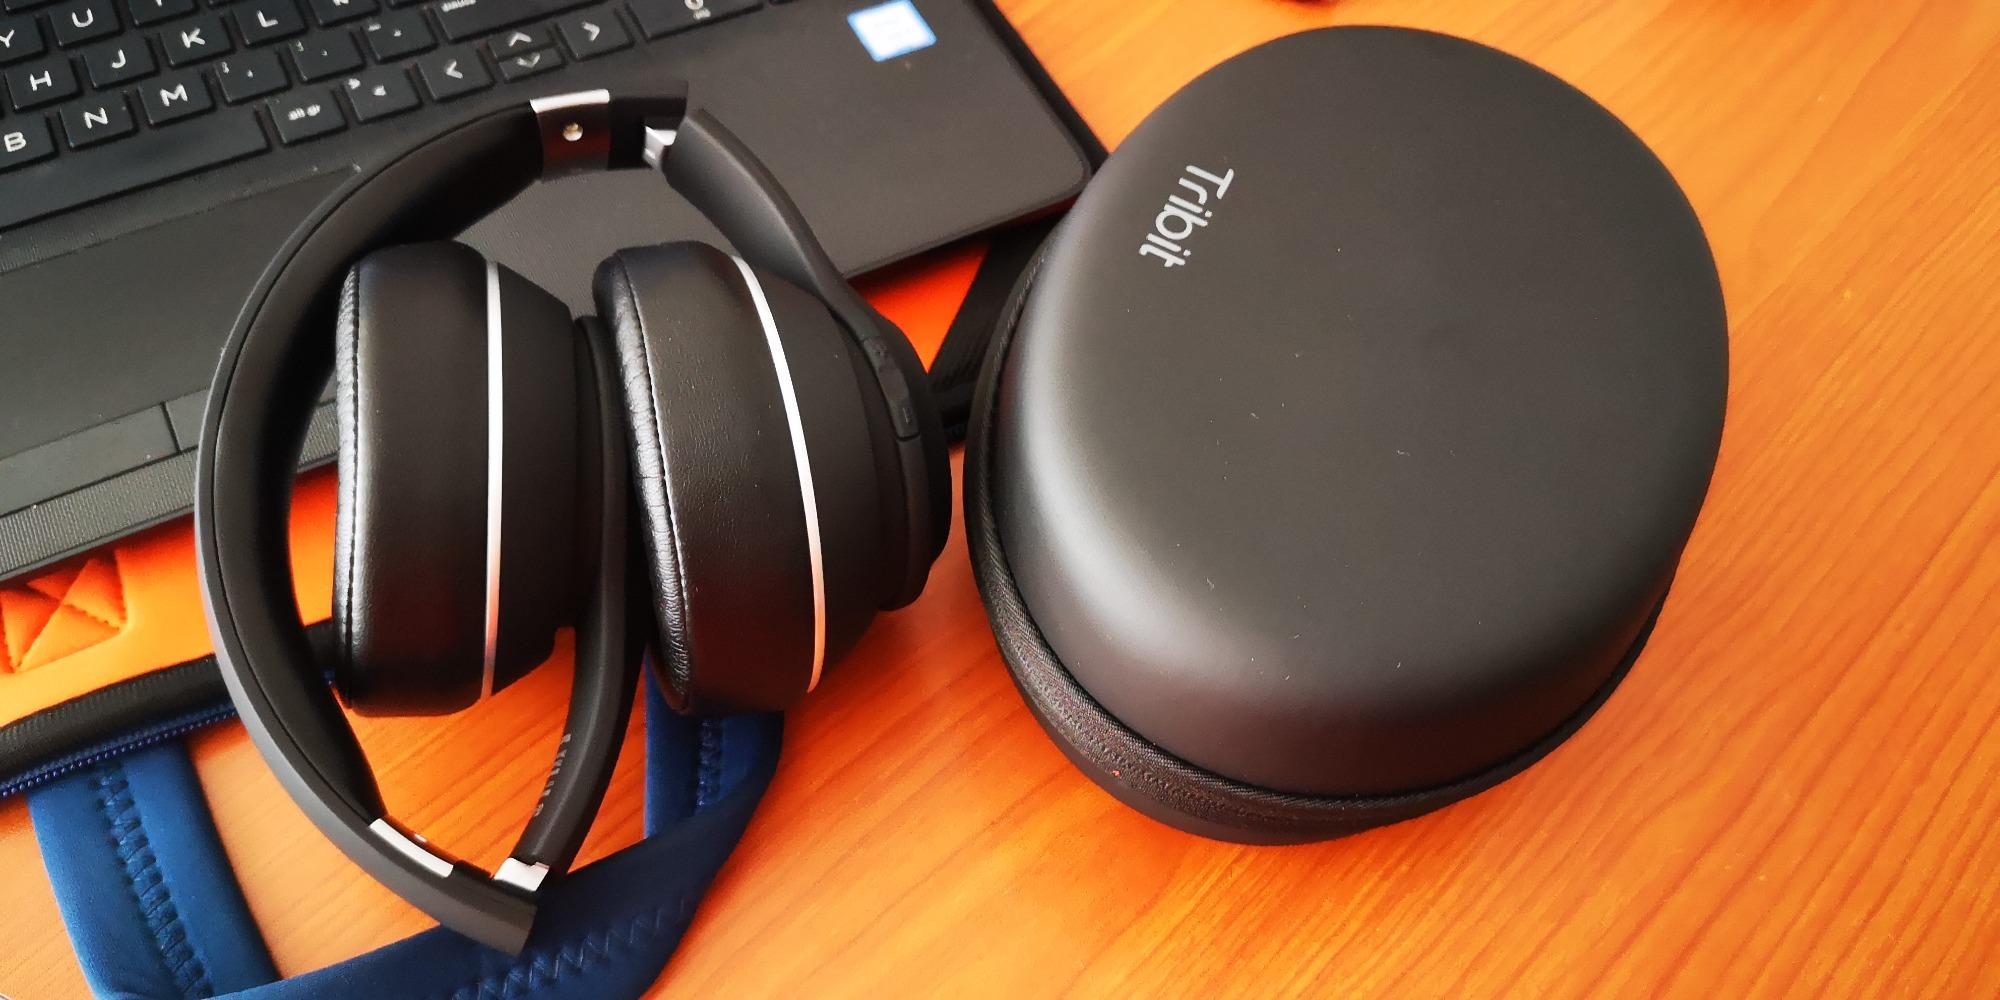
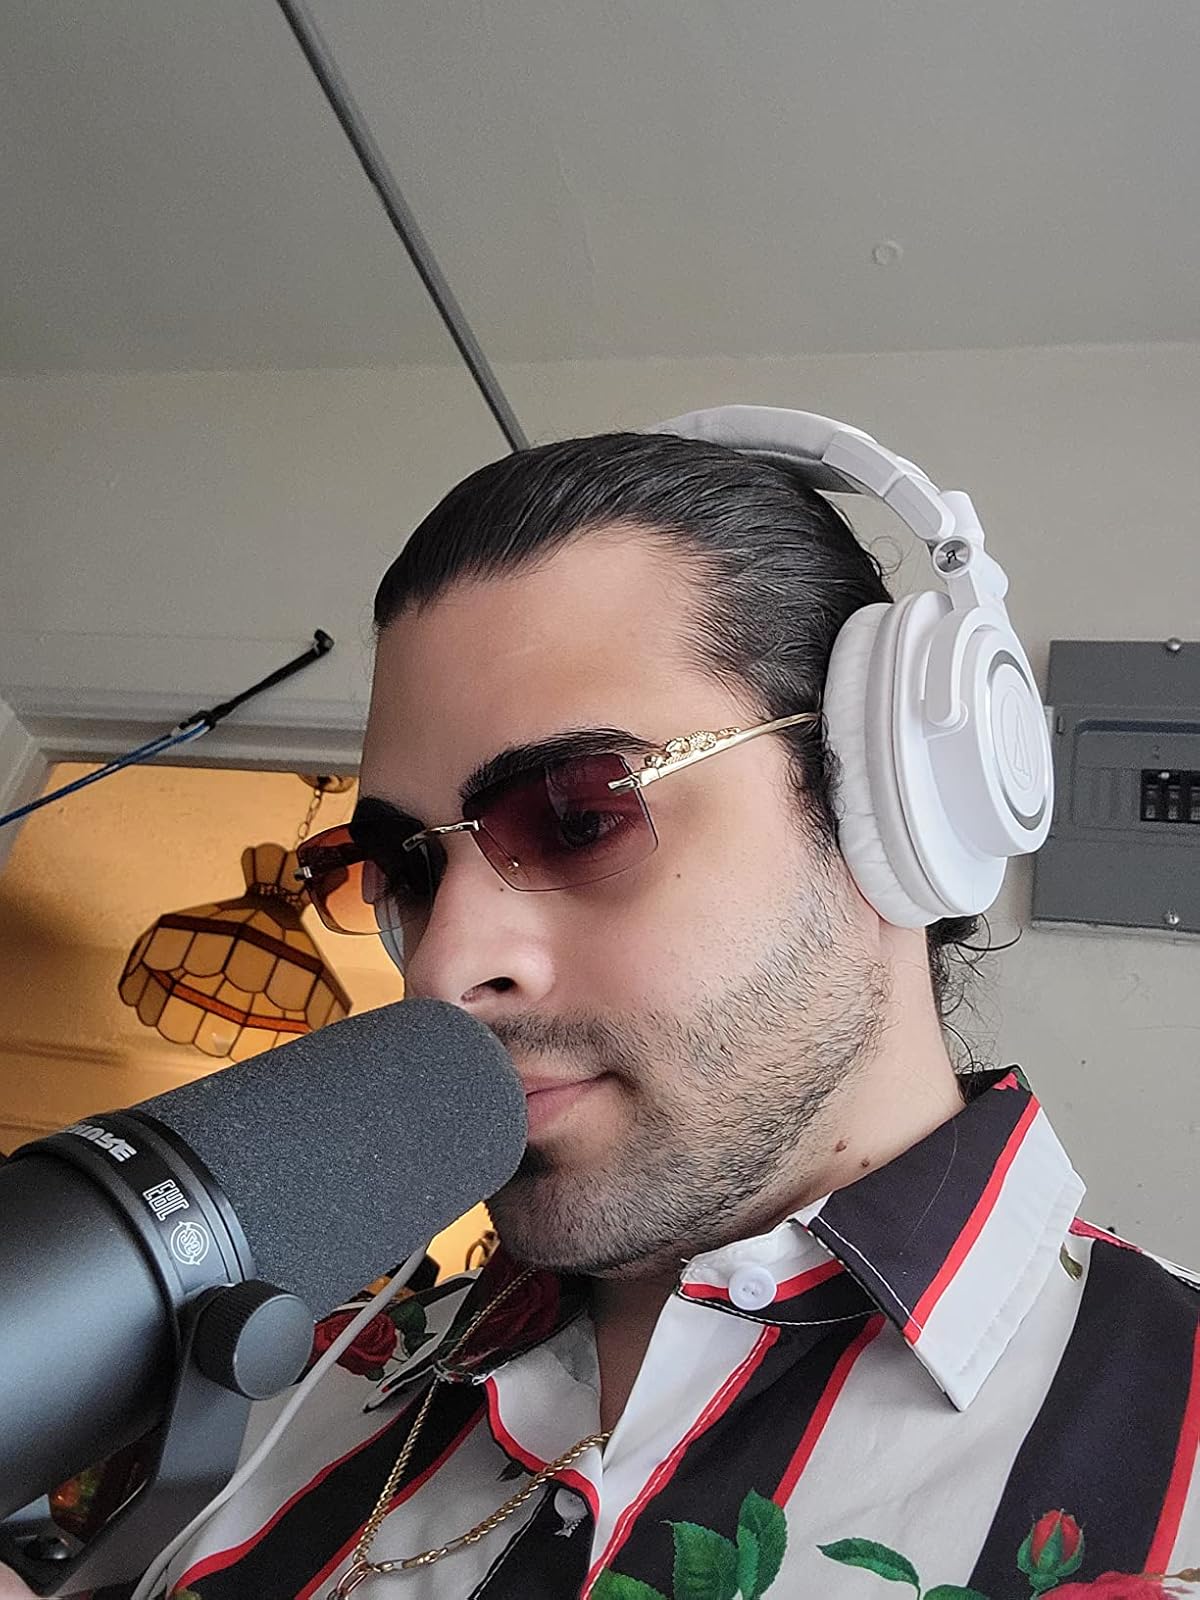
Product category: headphones
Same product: no